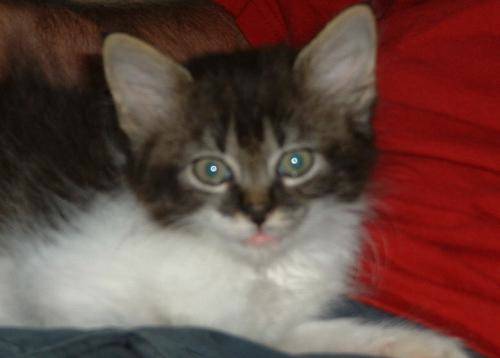
Label: cat